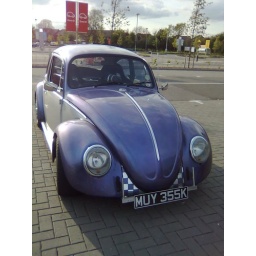
parked near it at tescos when i went to buy flowers and jaffa cakes to cheer myself up...